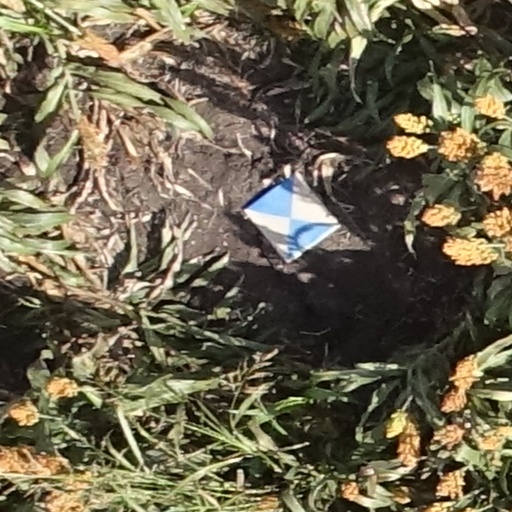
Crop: sorghum